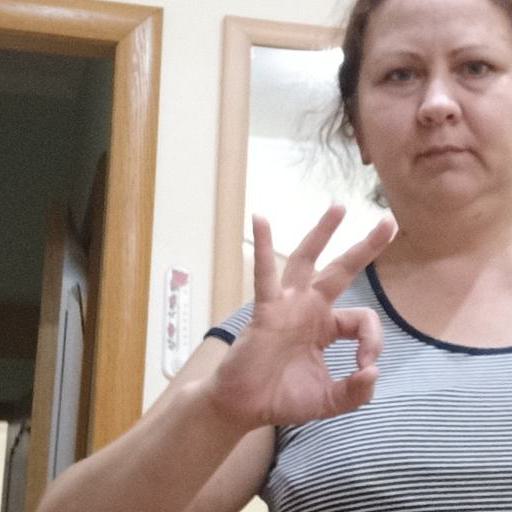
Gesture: ok